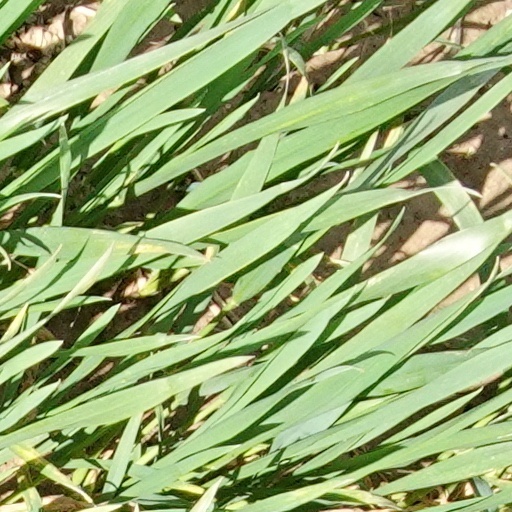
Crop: wheat